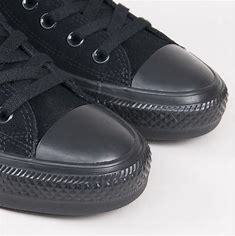
Brand: Converse
Model: Ctas